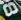
Number: 8